Mike Mangini

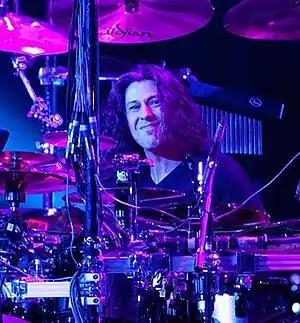
Mangini in 2011

Michael Anthony Mangini (born April 18, 1963) is an American musician, best known for his tenure with the progressive metal band Dream Theater, with whom he performed from 2010 to 2023. He has also played with artists and bands including Annihilator, Extreme, James LaBrie, and Steve Vai. Before joining Dream Theater, Mangini was a faculty member at Berklee College of Music. Between 2002 and 2005, he set five World's Fastest Drummer records. He also appeared on the Discovery Channel series "Time Warp", where his drumming was captured with high-speed cameras.